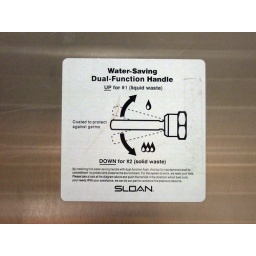
sign in bathroom